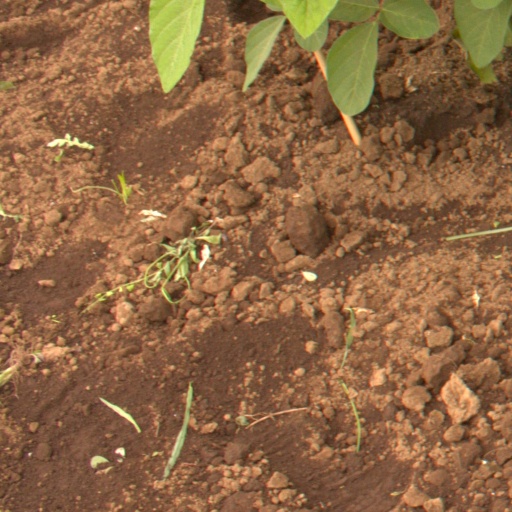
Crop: soybean